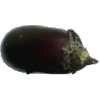
Label: eggplant